Devín Castle

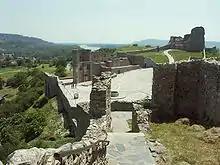
Devín Castle

The castle stands just inside Slovak territory on the frontier between Slovakia and Austria. The border runs from west to east along the Morava River and subsequently the Danube. Before 1989, the Iron Curtain between the Eastern Bloc and the West ran just in front of the castle. Although the castle was open to the public, the area surrounding it constituted a restricted military zone and was heavily fortified with watchtowers and barbed wire. After the Velvet Revolution, the area was demilitarised.